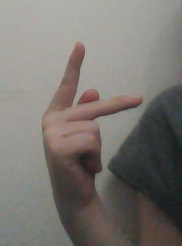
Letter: dha